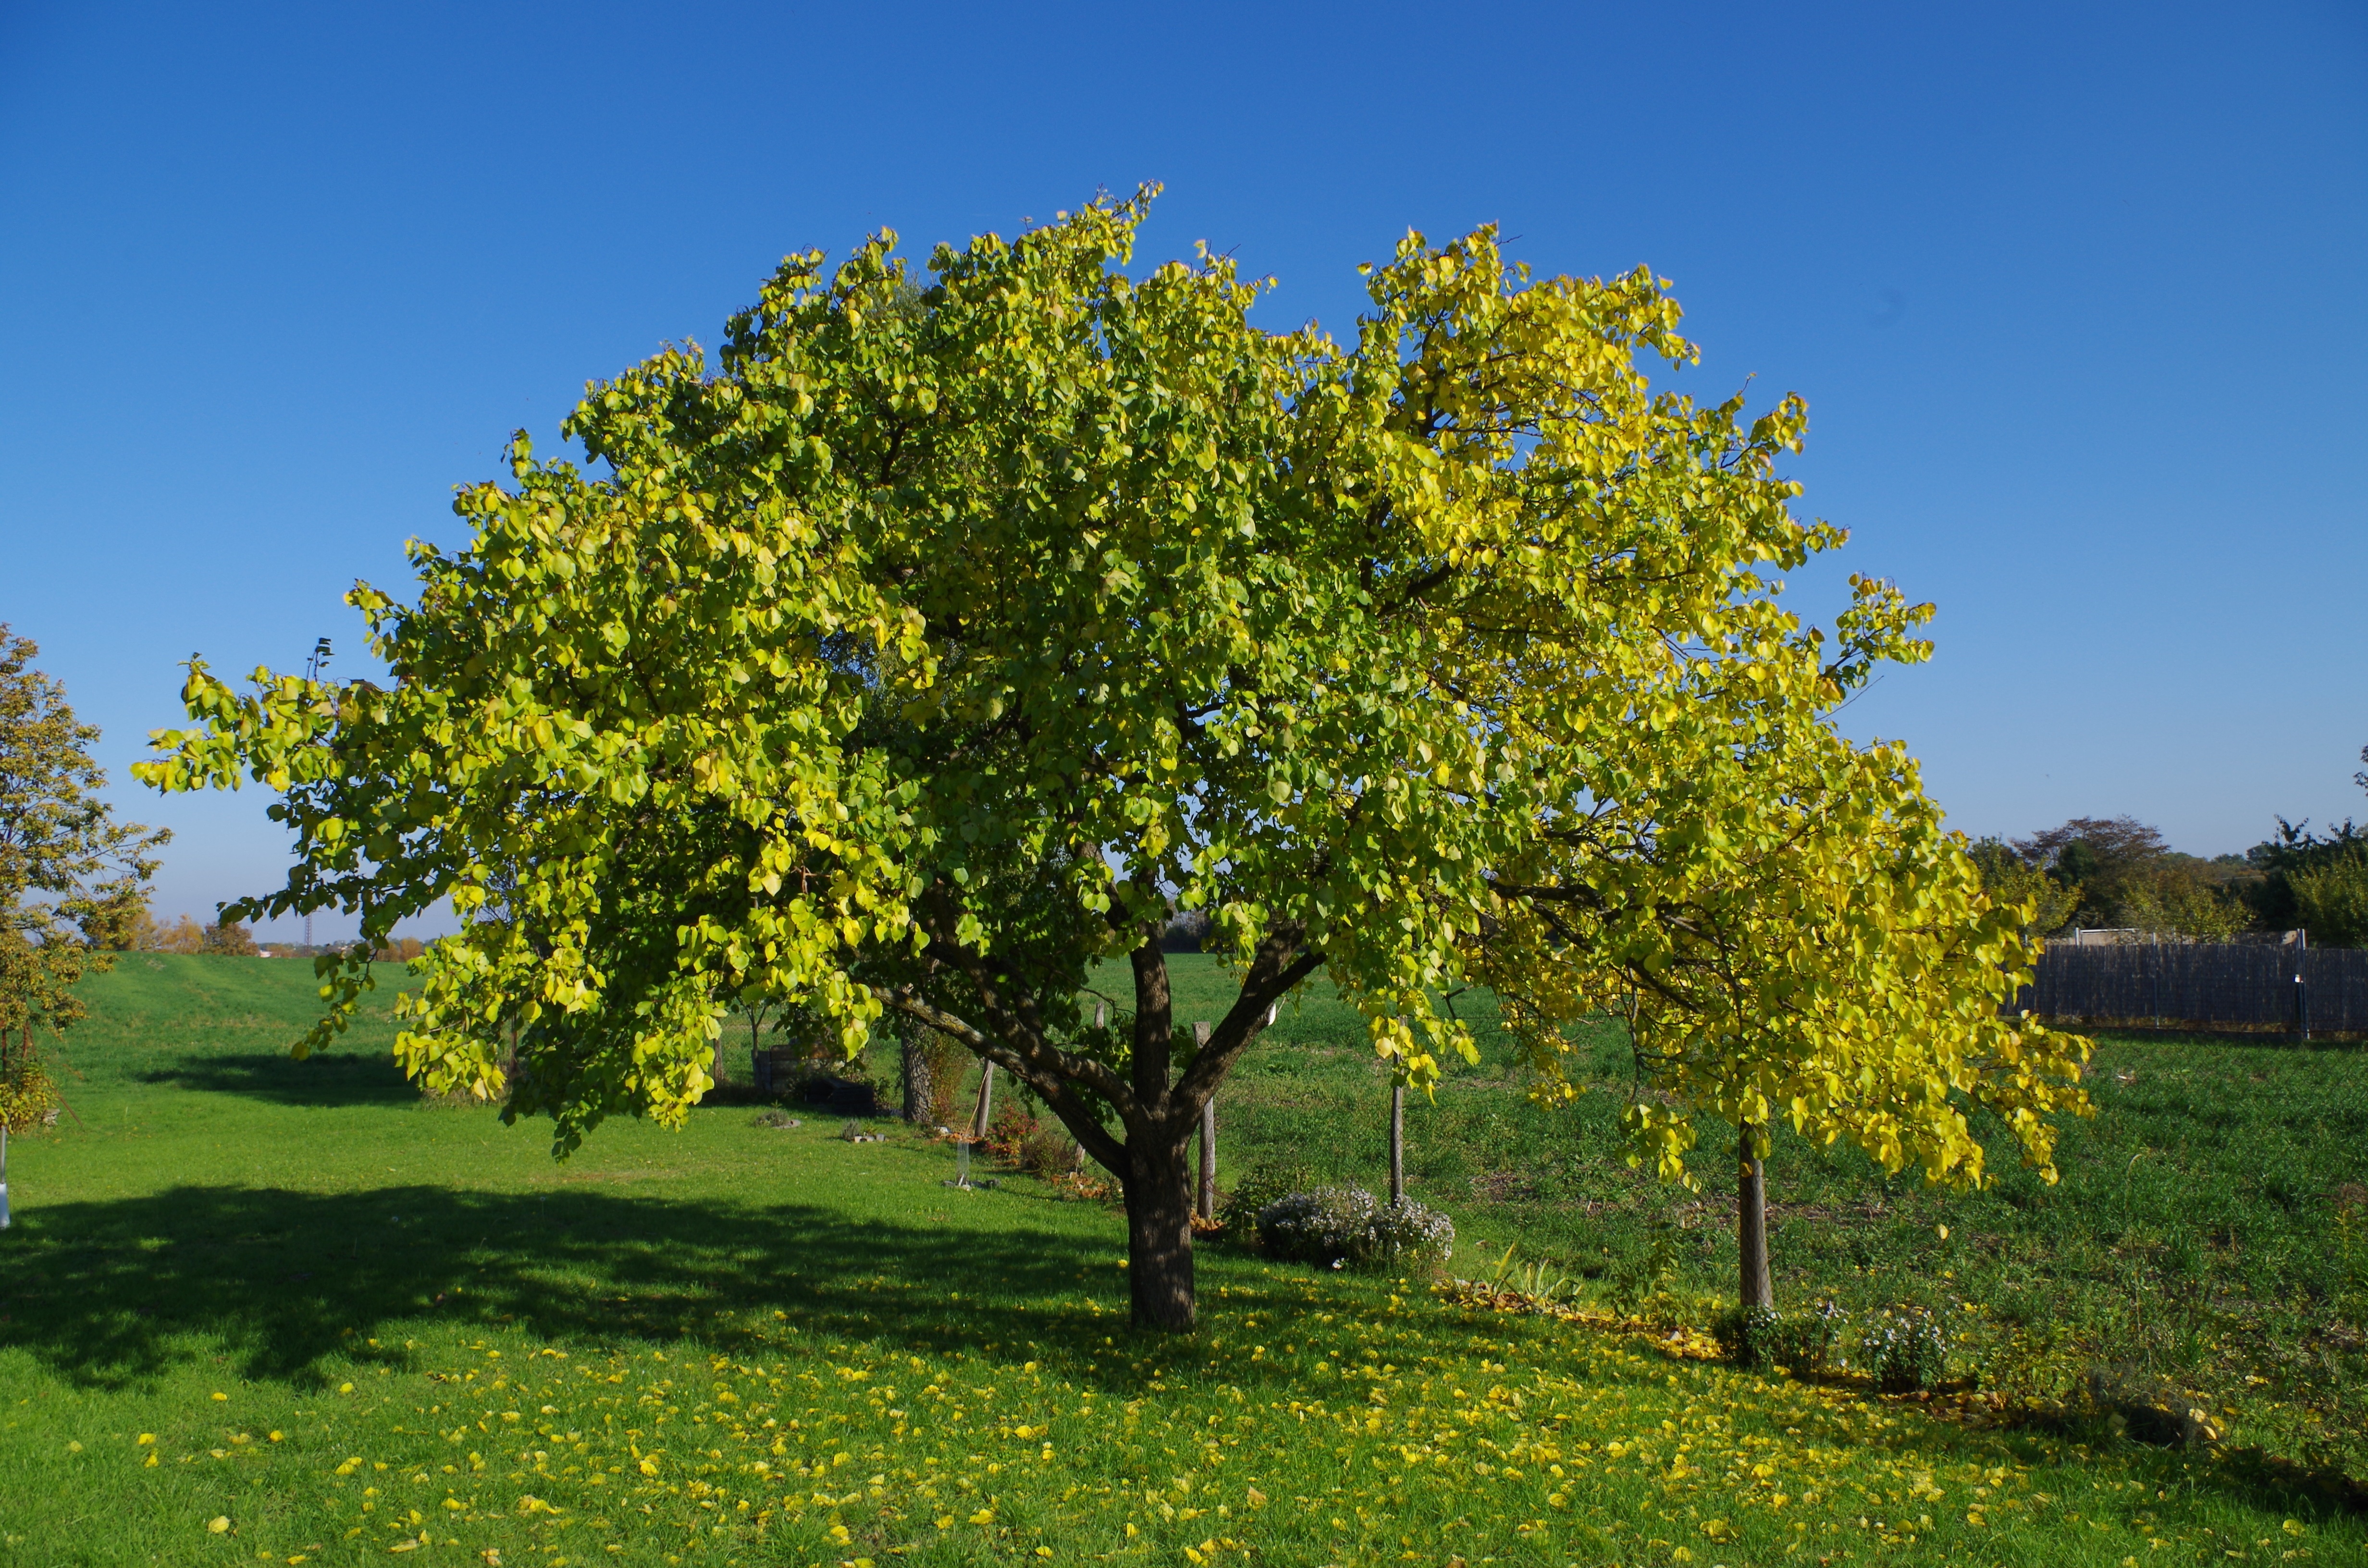
tree, plant, meadow, leaf, flower, foliage, produce, autumn, yellow, apricot, shrub, deciduous, oak, ecosystem, flowering plant, maidenhair tree, woody plant, land plant